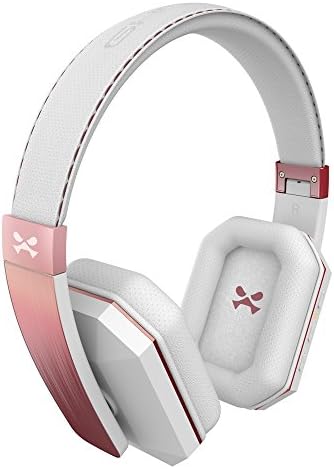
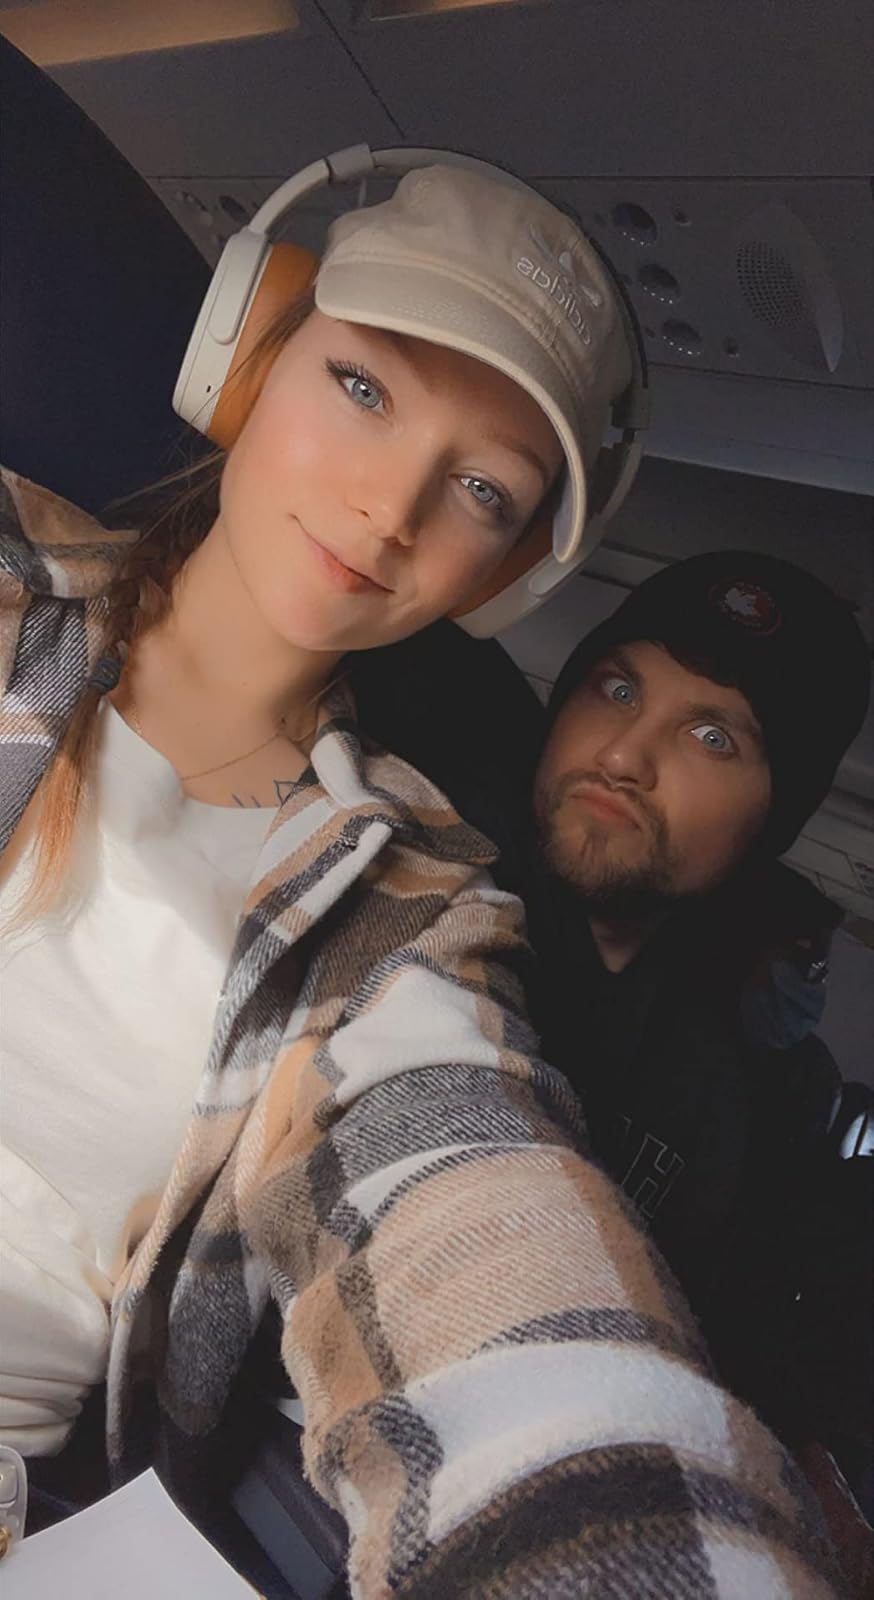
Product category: headphones
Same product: no